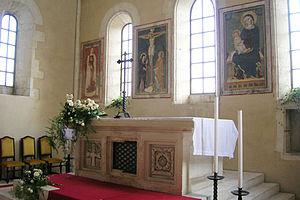
Antonio Martini di Atri est un peintre italien de la fin du XIVᵉ et début du XVᵉ siècle.